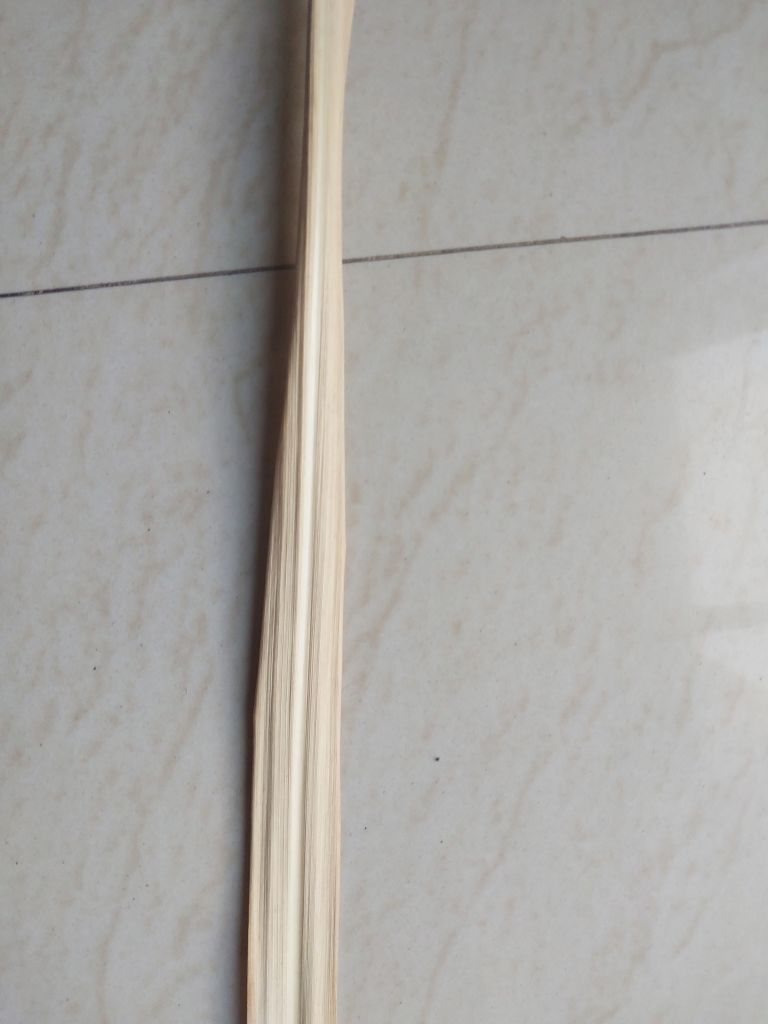
Label: Dried